Nagaland

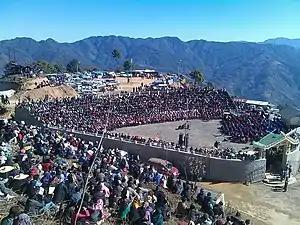
Sümi Martyrs' Day observed for Sümi Warriors who died during Mukalimi Siege

Plantation crops such as premium coffee, cardamom, and tea are grown in hilly areas in small quantities with large growth potential. Most people cultivate rice as it is the main staple diet of the people. About 80% of the cropped area is dedicated to rice. Oilseeds is another, higher income crop gaining ground in Nagaland. The farm productivity for all crops is low, compared to other Indian states, suggesting a significant opportunity for farmer income increase. Currently, the Jhum to Terraced cultivation ratio is 4:3; where Jhum is the local name for cut-and-burn shift farming. Jhum farming is ancient, causes a lot of pollution and soil damage, yet accounts for the majority of the farmed area. The state does not produce enough food and depends on the trade of food from other states of India.